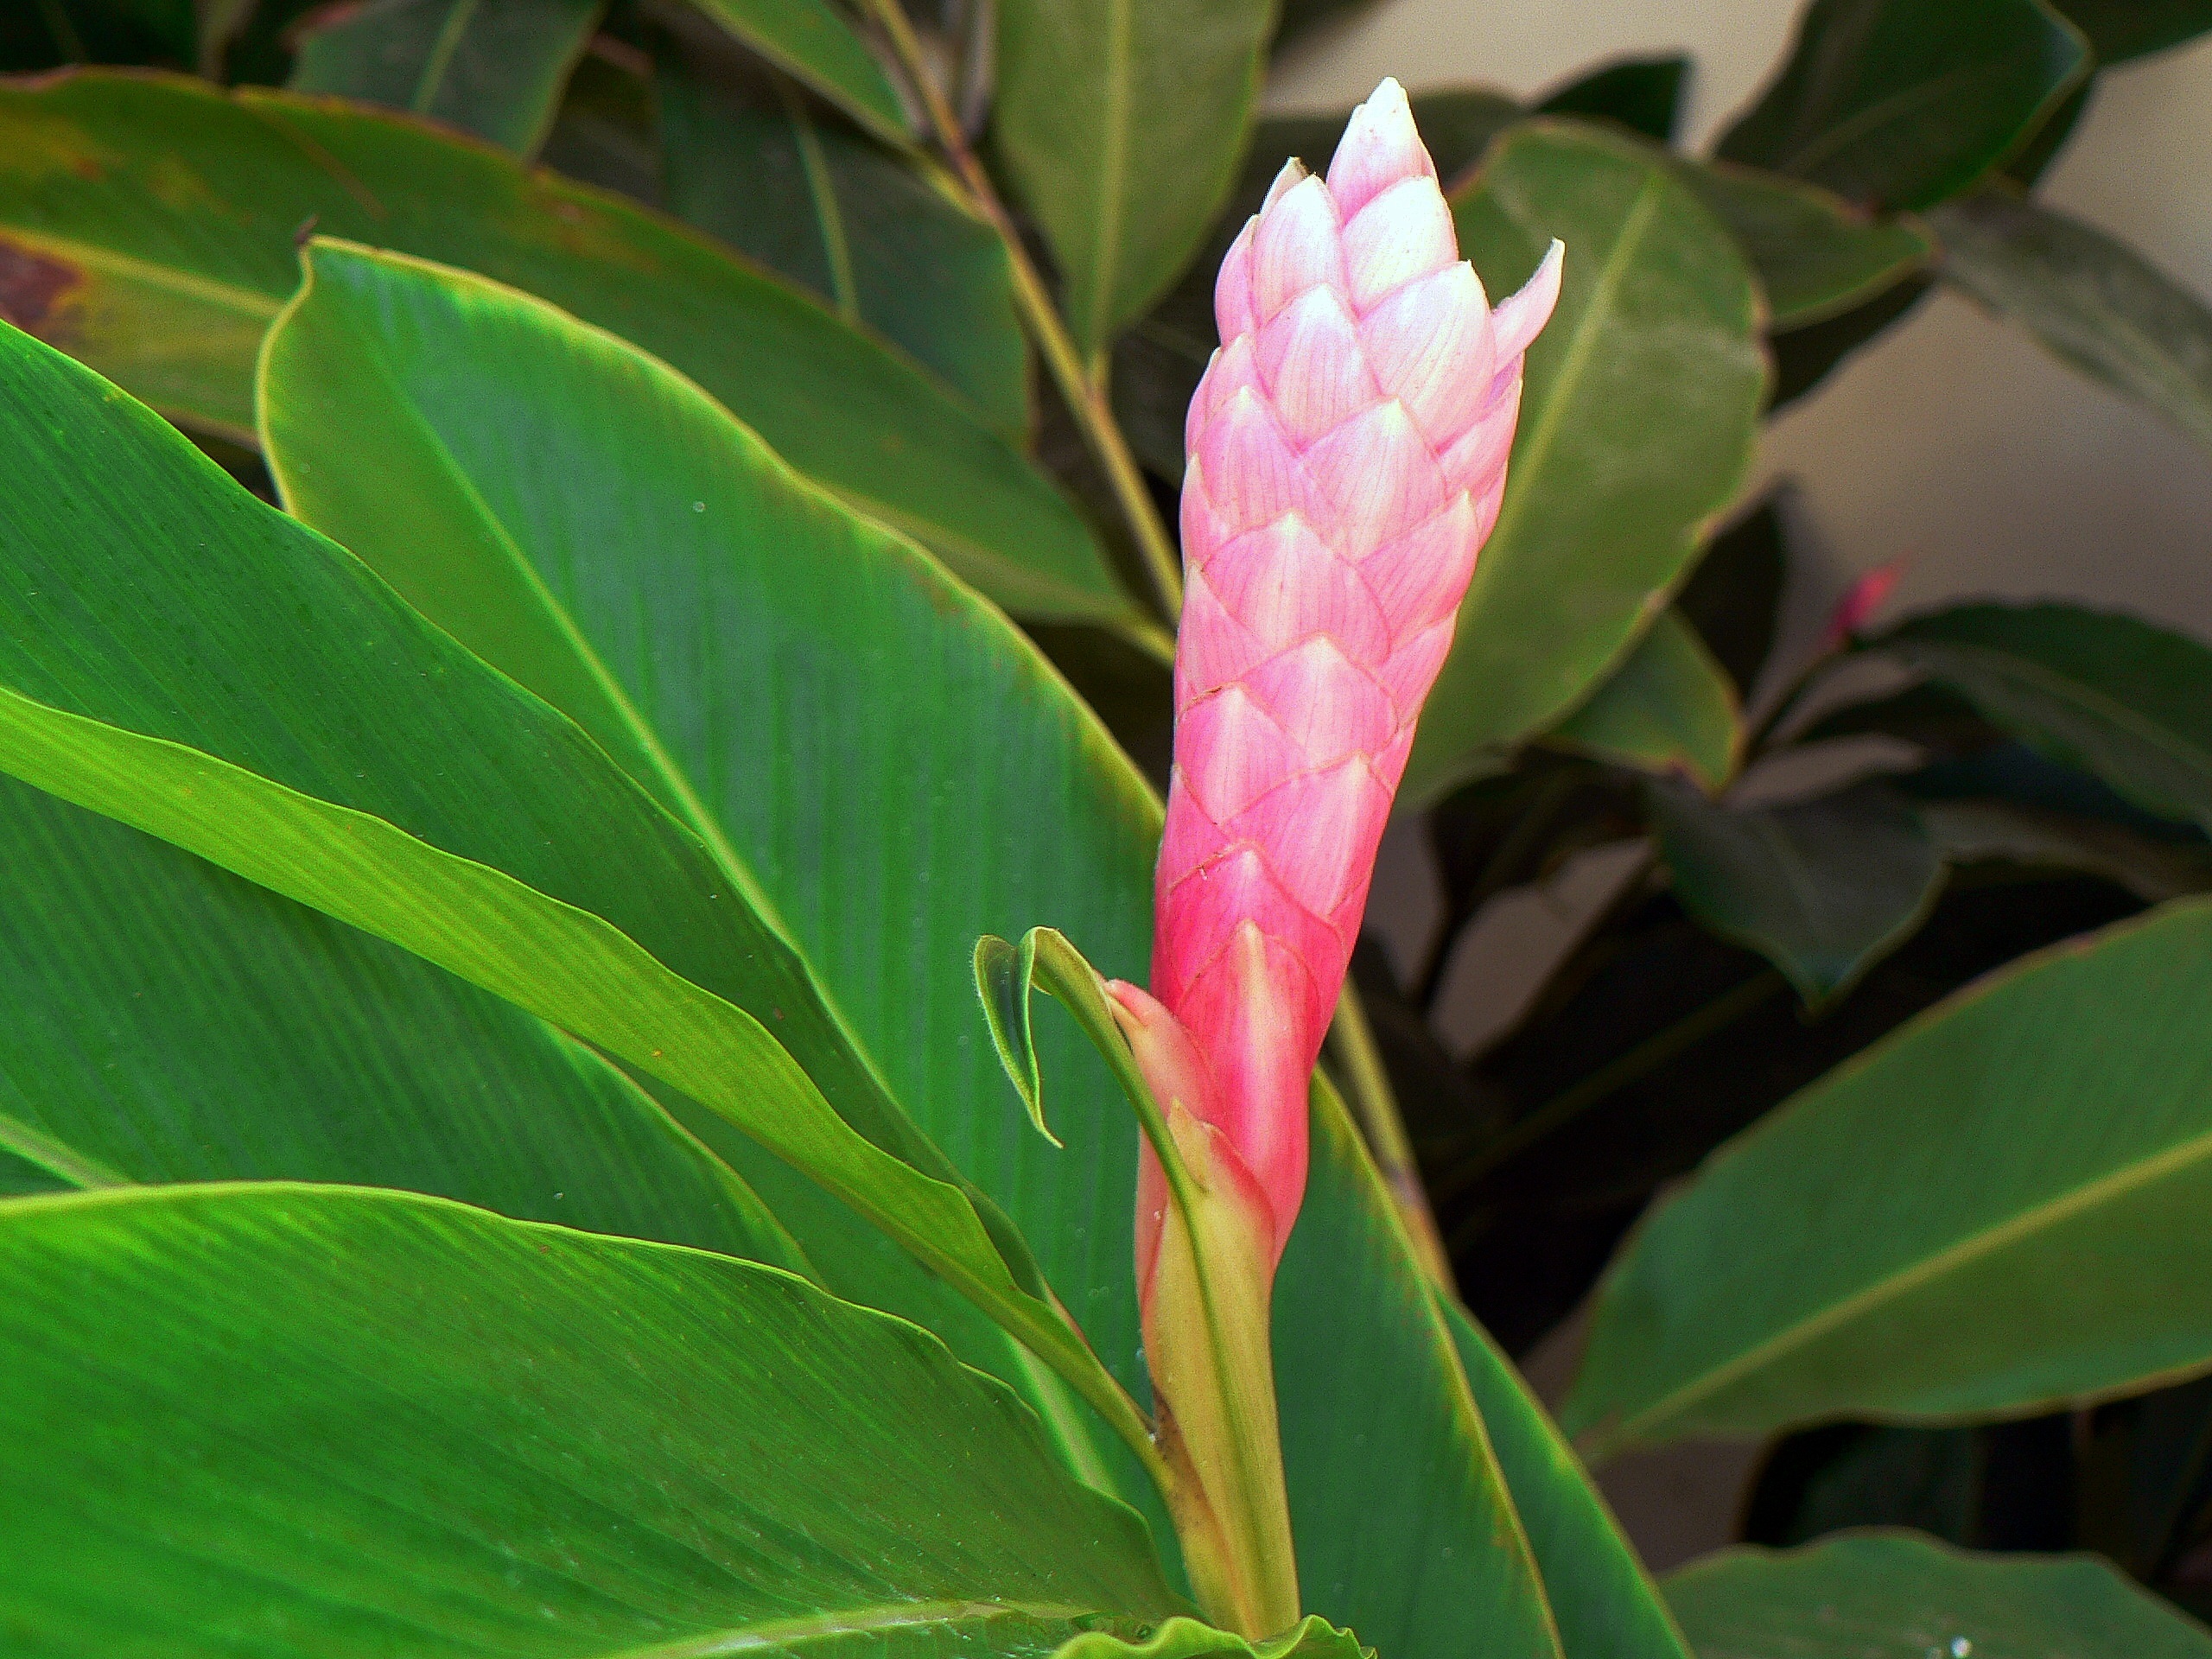
blossom, plant, leaf, flower, green, botany, pink, flora, thailand, shrub, bud, ginger, tropics, pink flower, macro photography, color pink, flowering plant, canna lily, land plant, canna family